Carpet

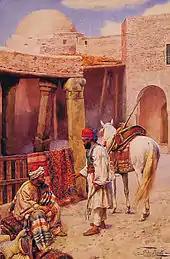
"The Carpet Seller" (Giulio Rosati)

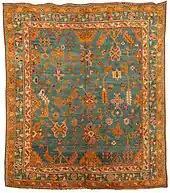
Oushak (Usak) carpet (late 19th century)

Scandinavian rugs are among the most popular of all weaves in modern design. Preferred by influential modernist thinkers, designers, and advocates for a new aesthetic in the mid-twentieth century, Scandinavian rugs have become widespread in many different avenues of contemporary interior design. With a long history of adaptation and evolution, the tradition of Scandinavian rug-making is among the most storied of all European rug-making traditions.